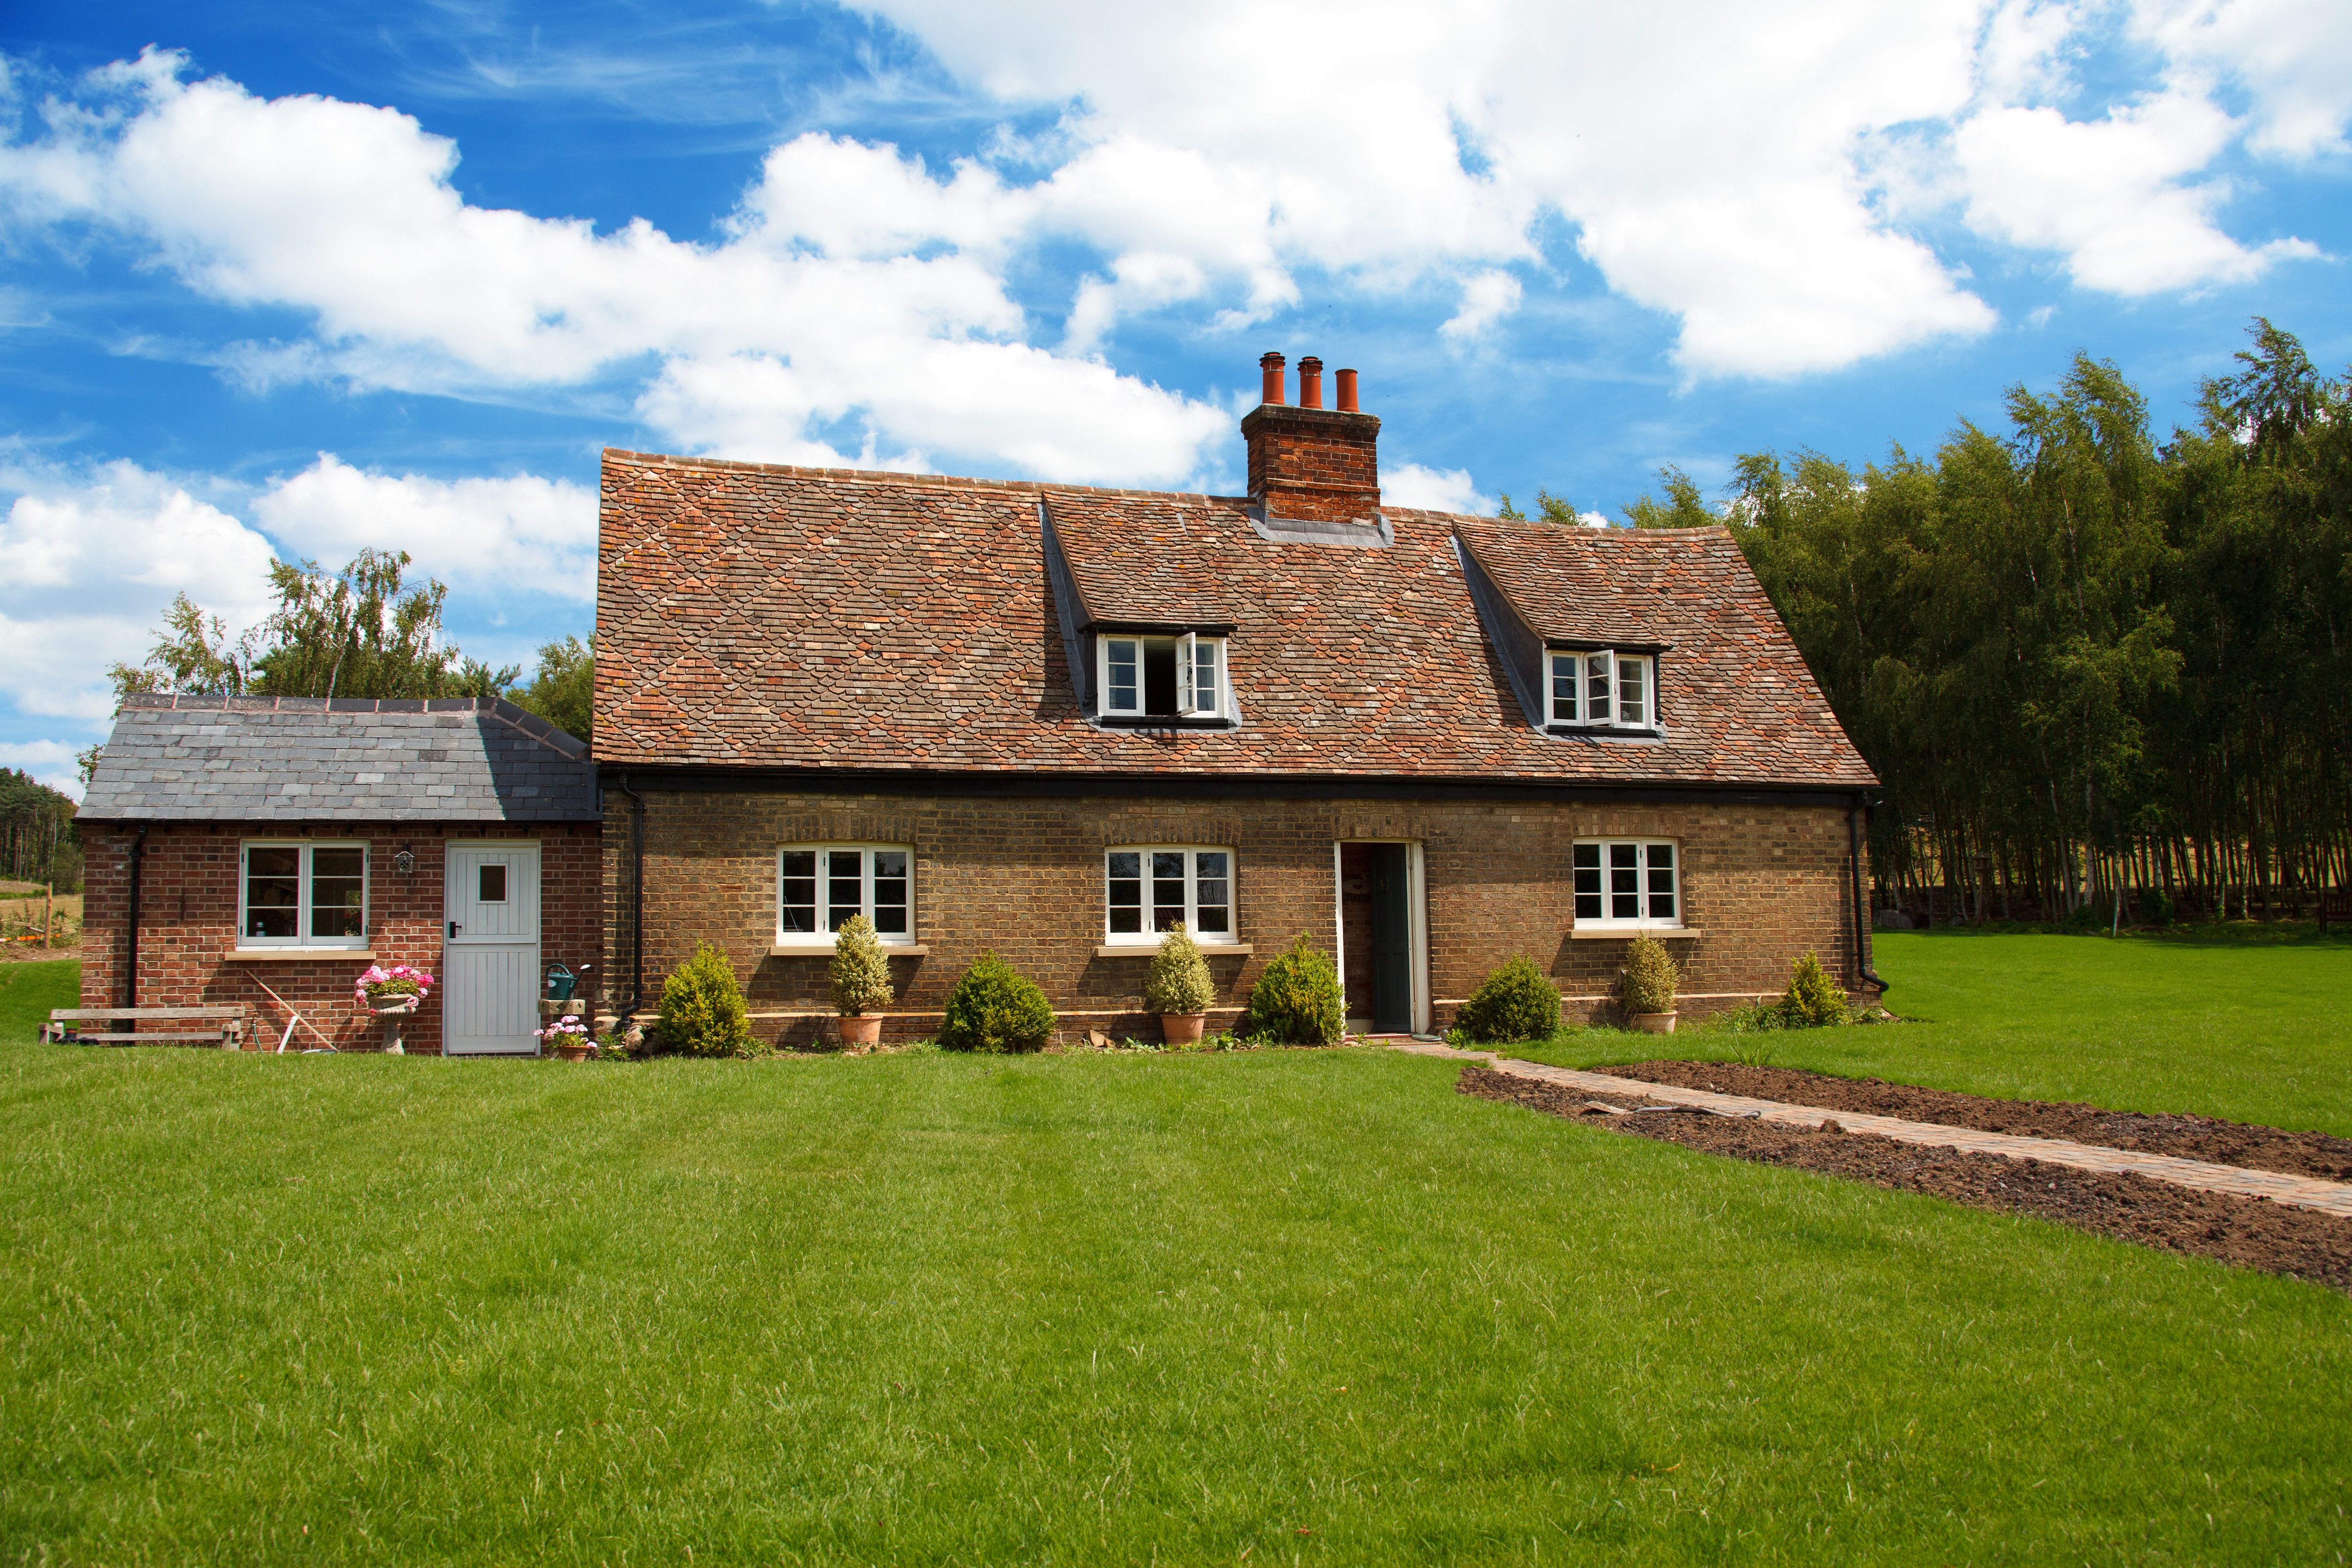
grass, farm, lawn, house, building, barn, home, village, suburb, cottage, property, garden, farmhouse, beautiful, nice, estate, traditional, manor house, real estate, rural area, residential area